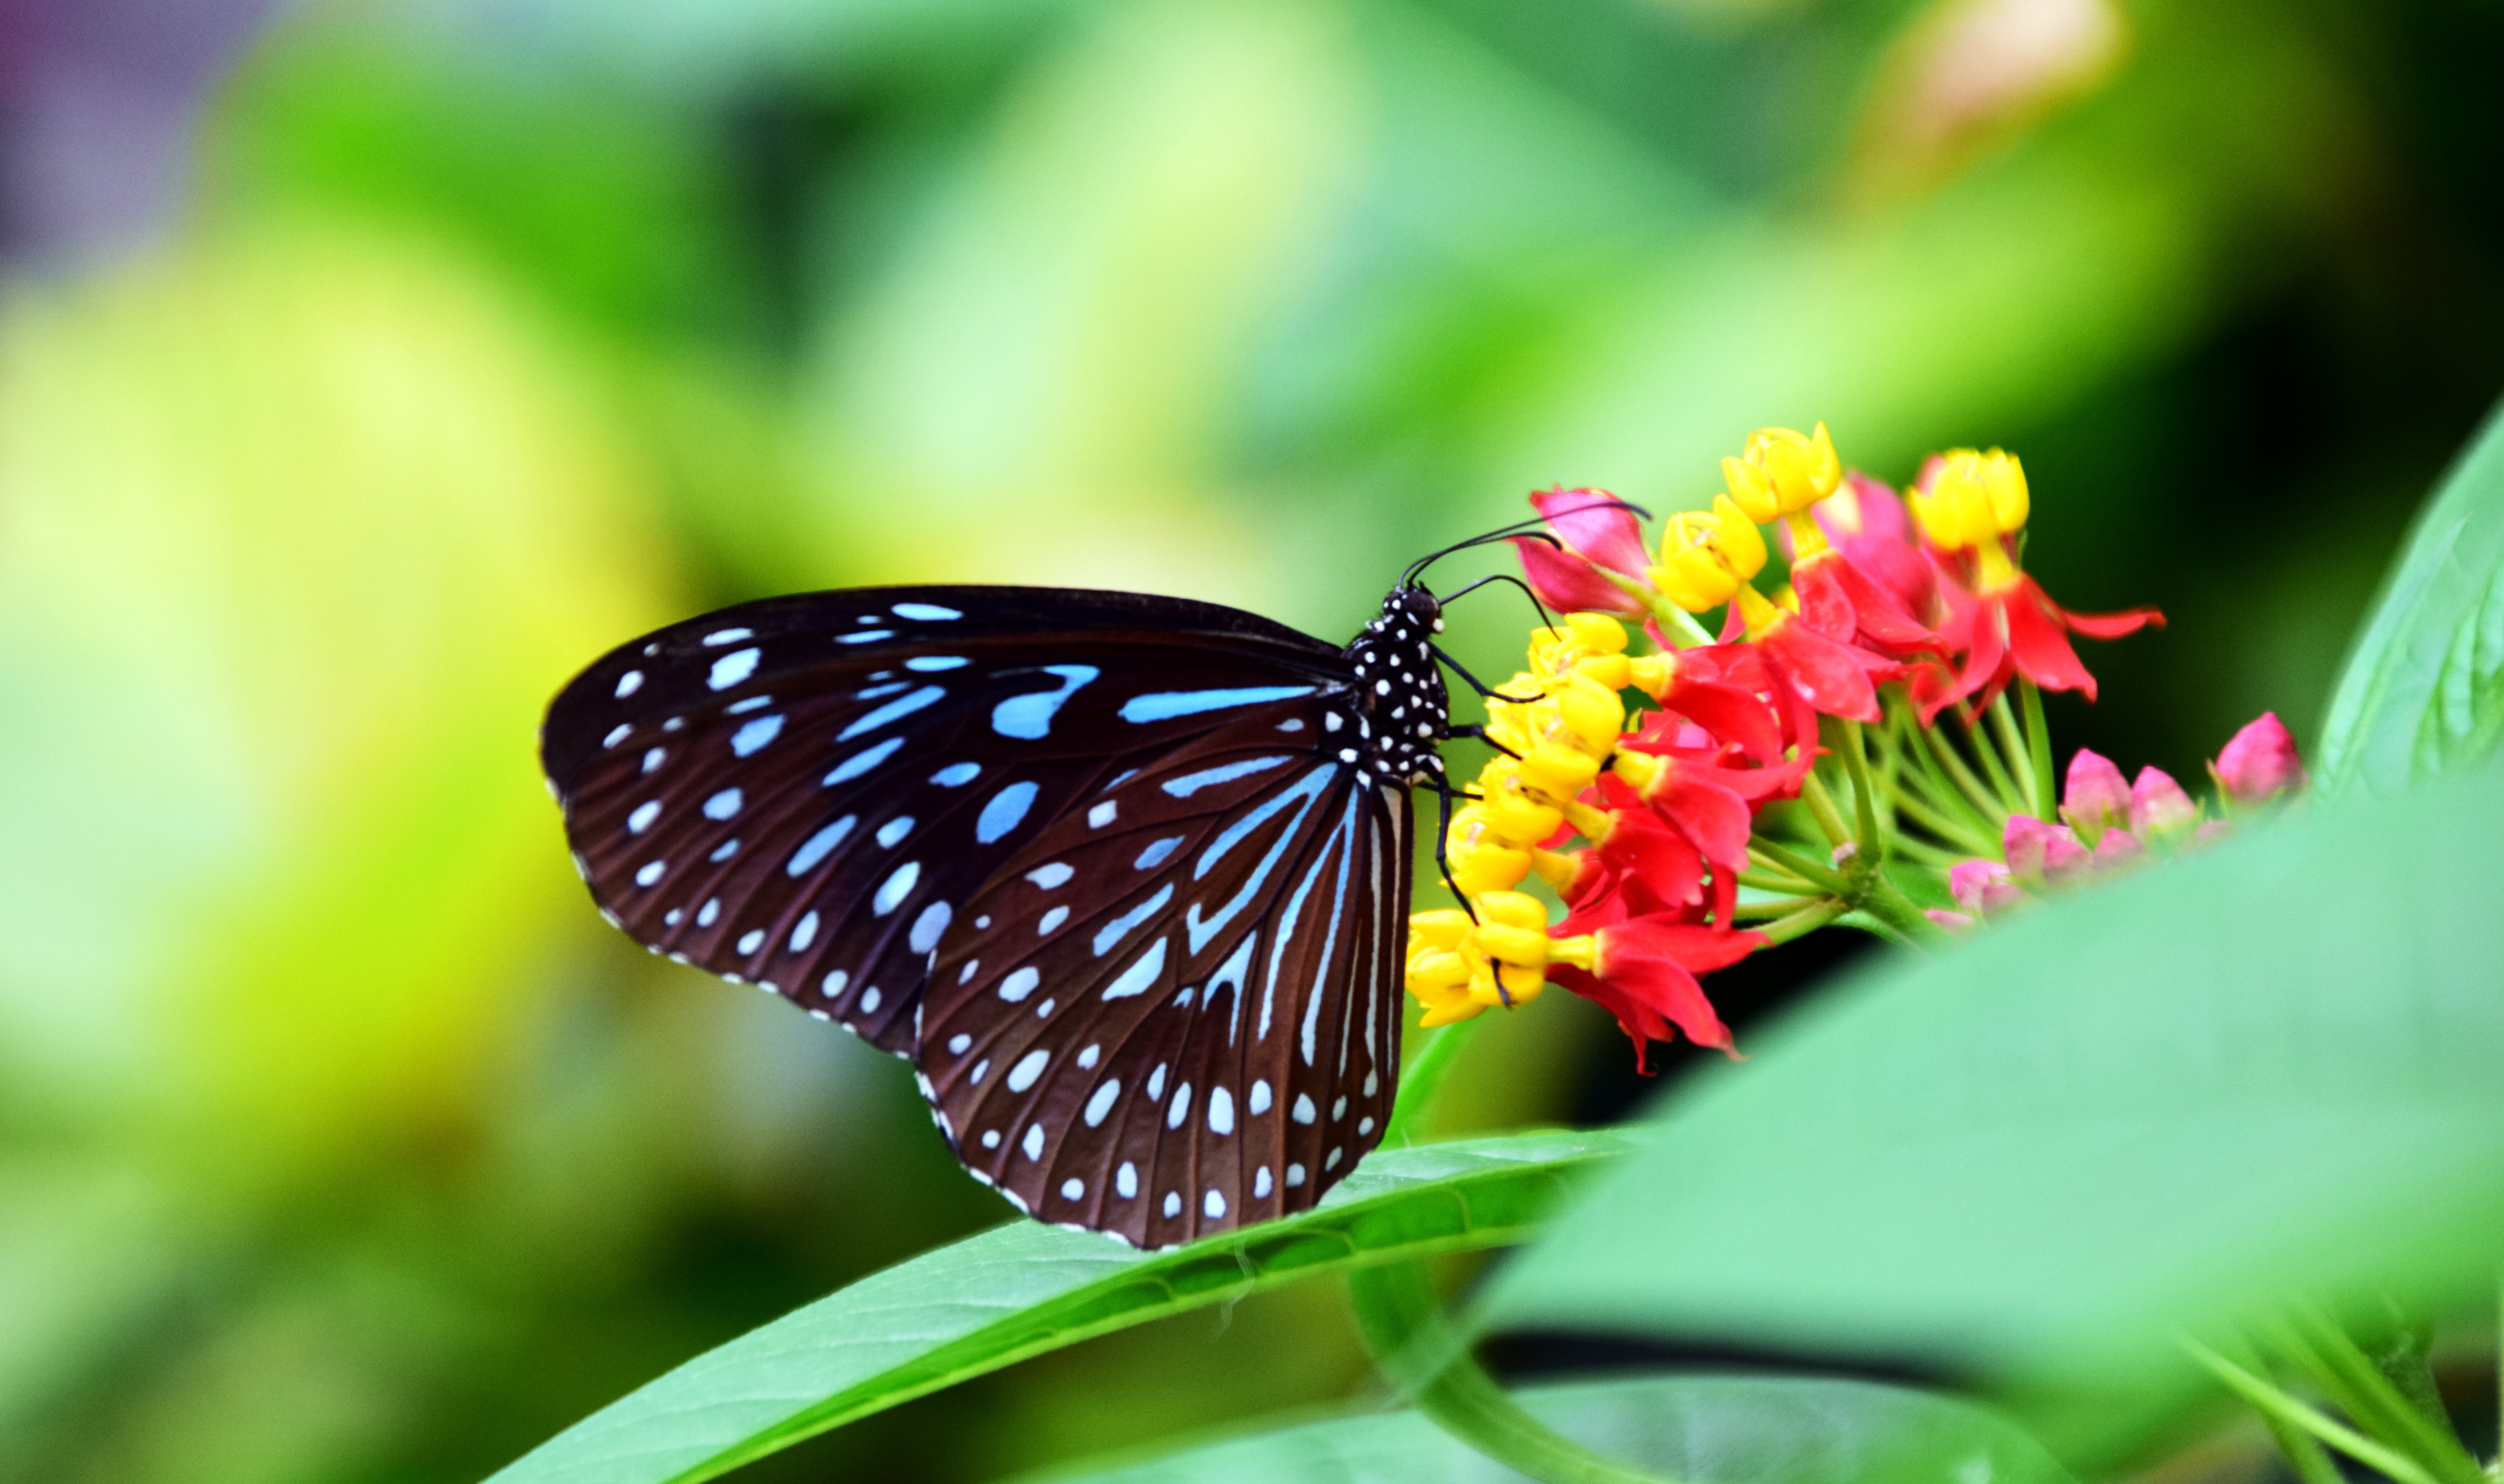
nature, wing, photography, leaf, flower, petal, animal, food, green, tropical, color, insect, botany, blue, butterfly, colorful, close, flora, fauna, invertebrate, close up, monarch butterfly, beautiful, exotic, nectar, macro photography, arthropod, pollinator, blue tiger, moths and butterflies, lycaenid, tirumala hamata